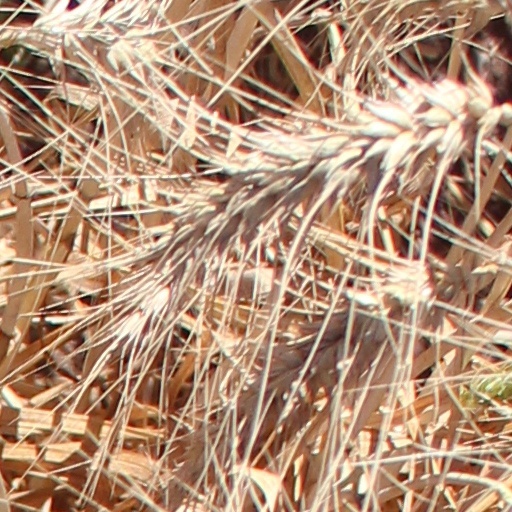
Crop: wheat